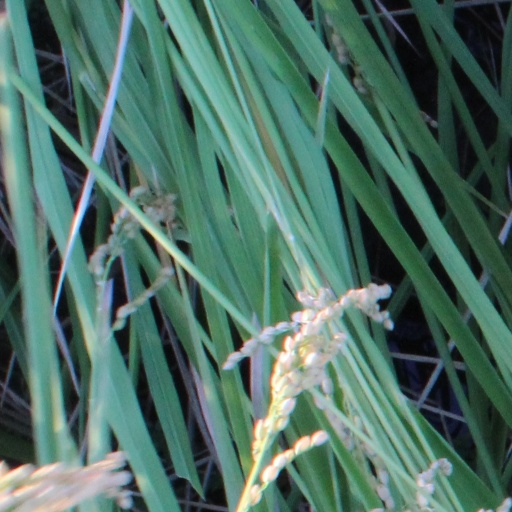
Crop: rice